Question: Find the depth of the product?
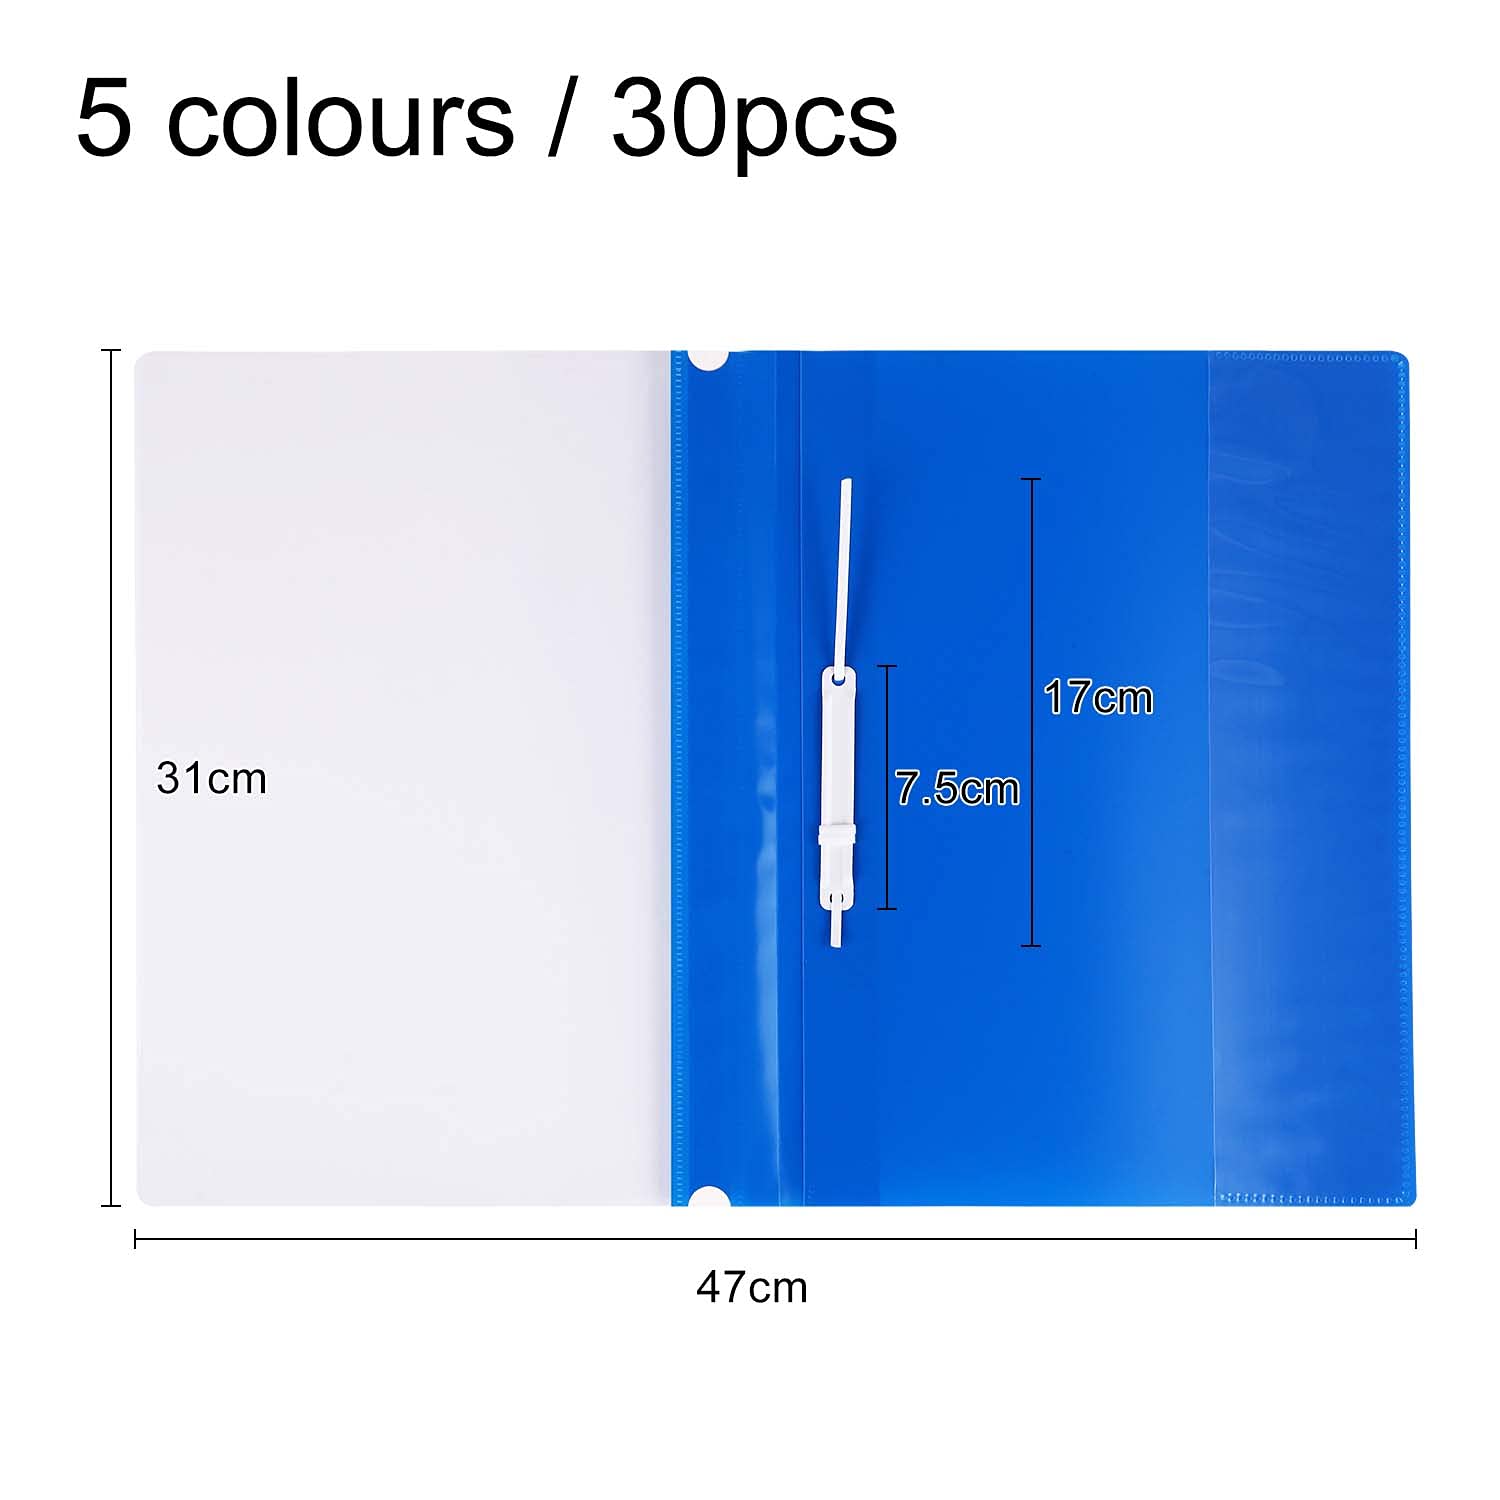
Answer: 47.0 centimetre